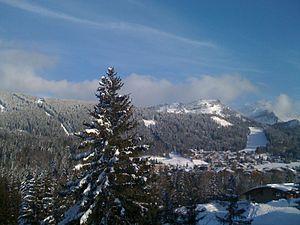
Les Carroz d'Arâches
Les Carroz d'Arâches est une station touristique d'hiver et d'été du département de la Haute-Savoie, sur la commune d'Arâches-la-Frasse.
La liste des stations de sports d'hiver de Savoie présente l'ensemble des villages et stations de sports d'hiver situés sur le territoire de la Savoie, qui correspond aux deux départements français de la Savoie et de la Haute-Savoie.